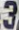
Number: 3